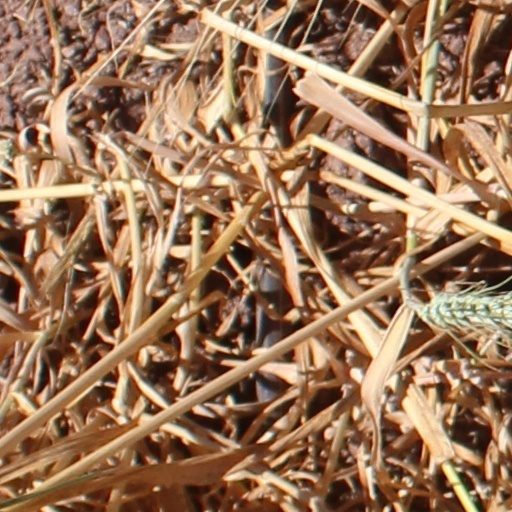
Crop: wheat